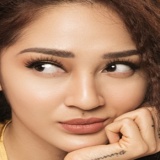
ca sĩ Bảo Anh